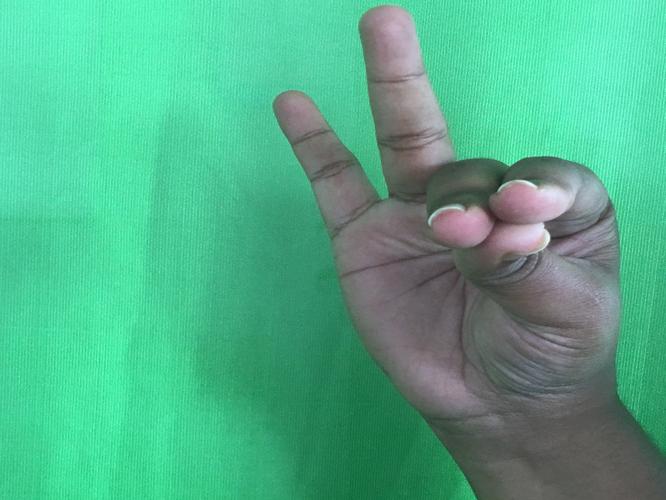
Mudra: Katakamukha_1
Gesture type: single_hand